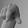
ASL letter: Q